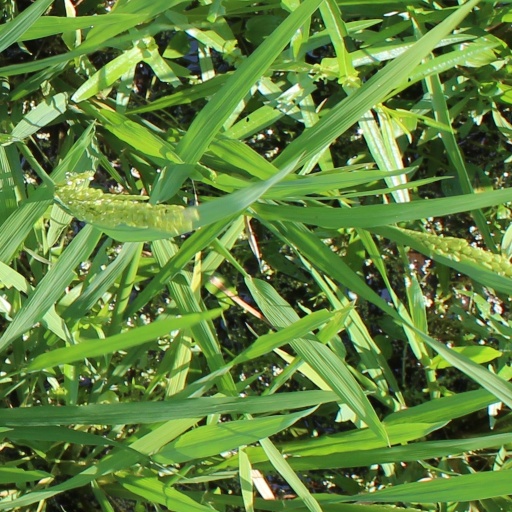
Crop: rice